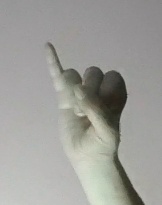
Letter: meem